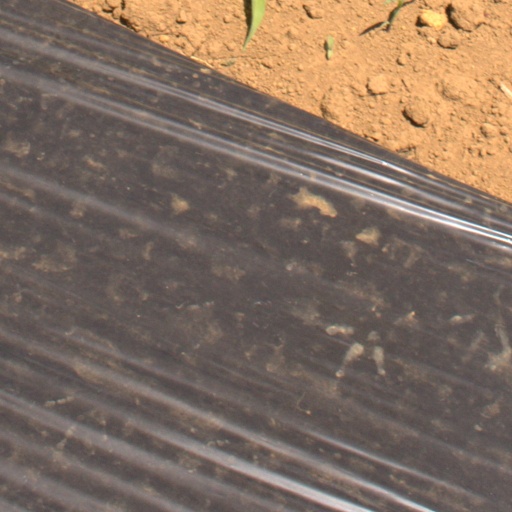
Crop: Jerusalem artichoke